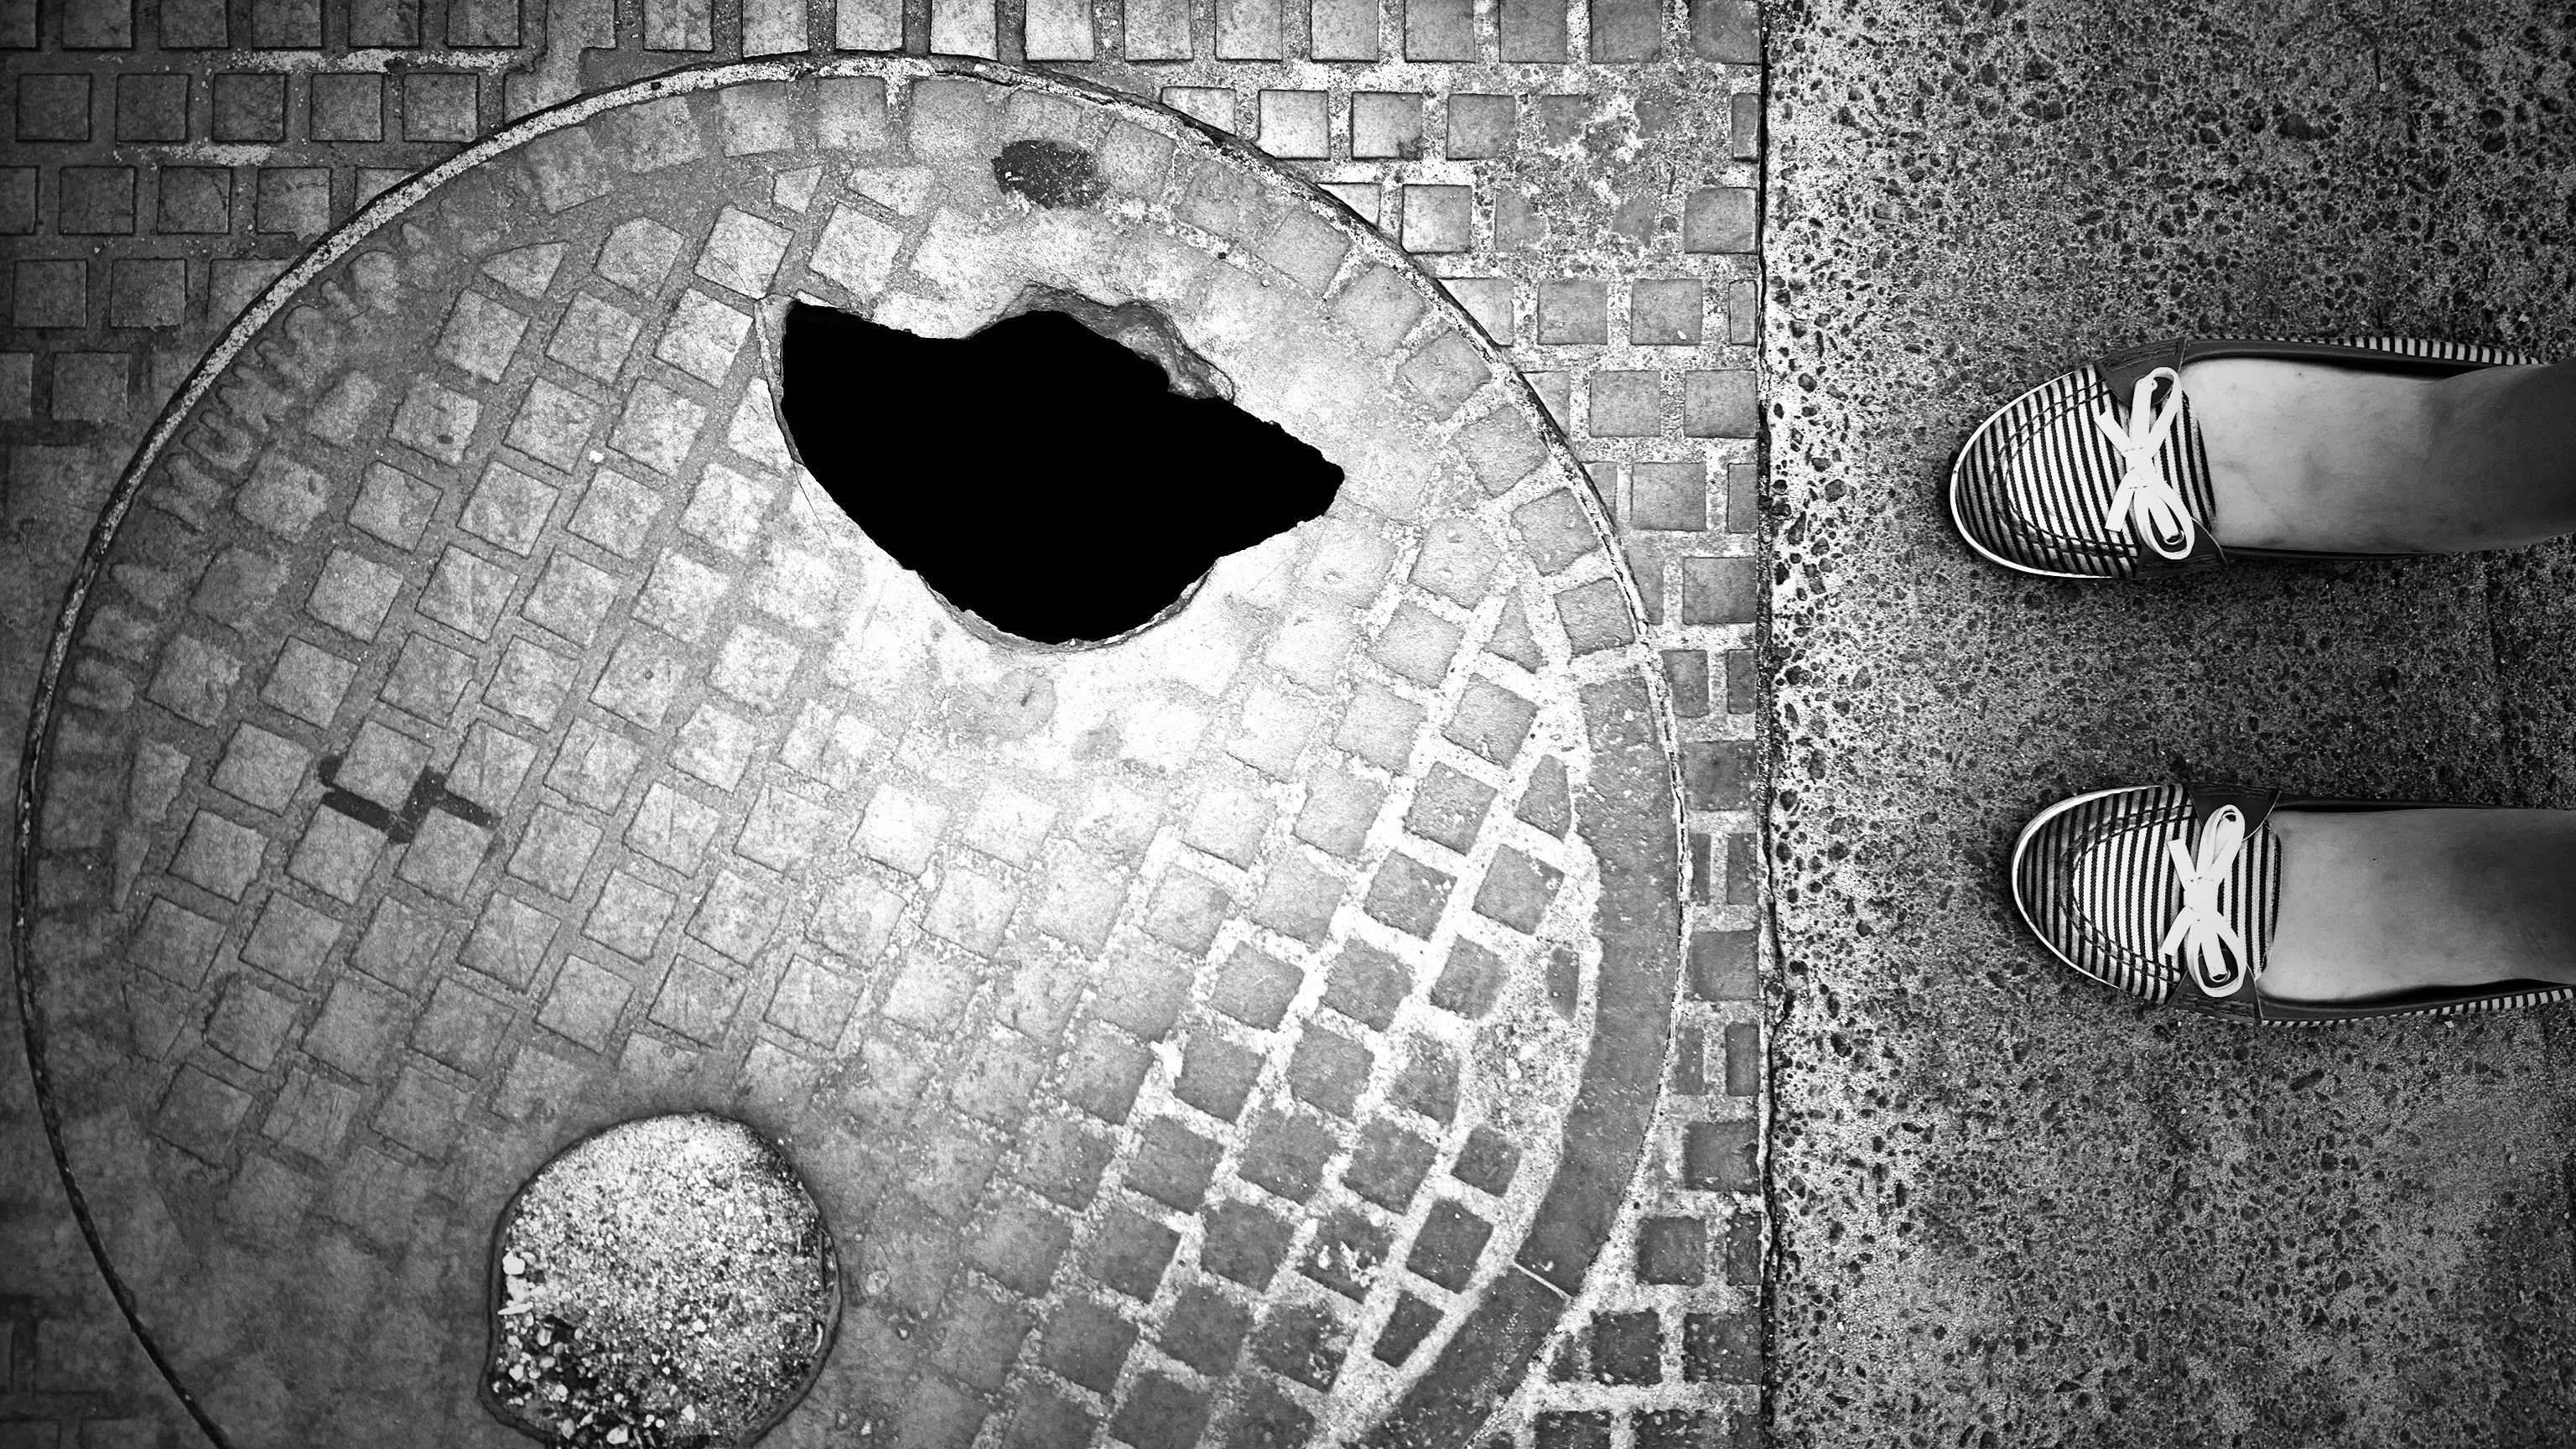
black and white, white, photography, texture, number, darkness, black, monochrome, circle, rio de janeiro, symmetry, brazil, shape, monochrome photography, vik junod